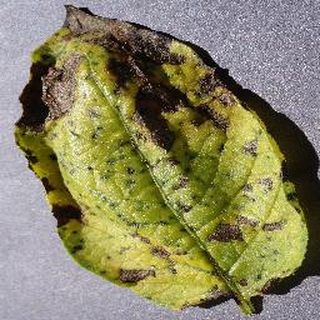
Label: potato_early_blight